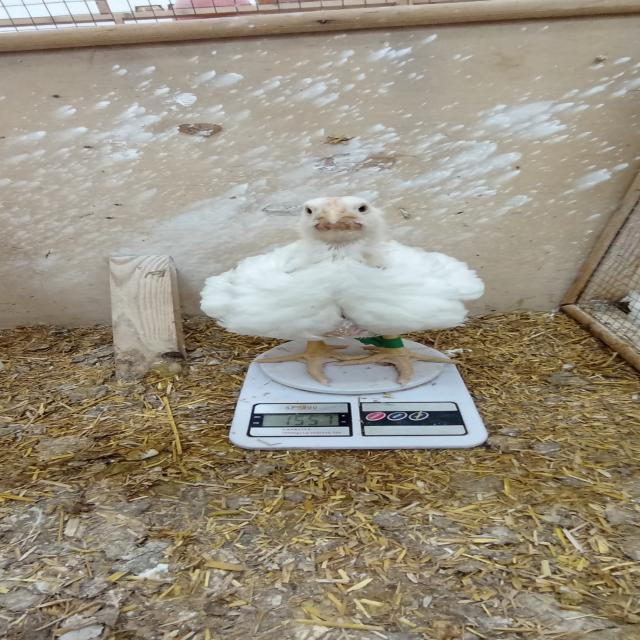
Weight: 1552 g